Vera Begić

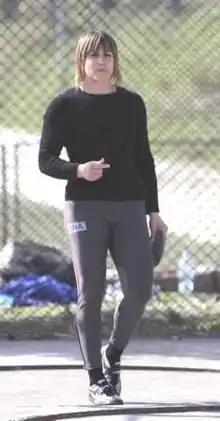
Begić in 2009

Vera Begić (born 17 March 1982) is a Croatian athlete specialized in discus throwing discipline. Since Vera's mother Jadranka Antunović also was a successful athlete and member of the national team in Yugoslavia (long jump, pentathlon), Vera has been connected to athletics from the early childhood. At the age of 12 she decided to take the discus throwing for her preferred athletic discipline, and soon achieved very good results in the junior level of competition.